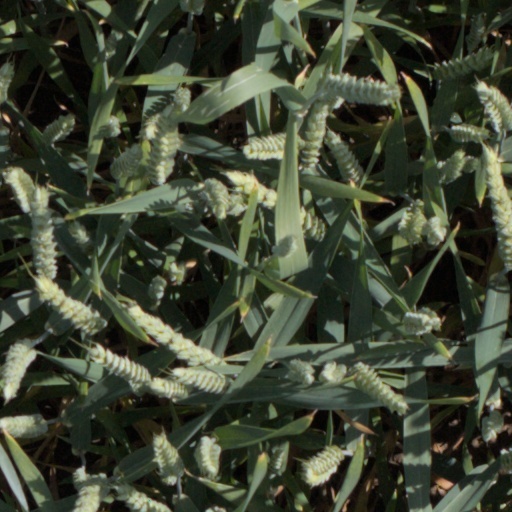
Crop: wheat